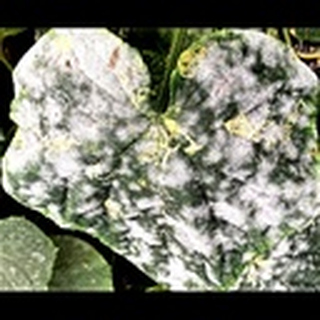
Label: cotton_powdery_mildew